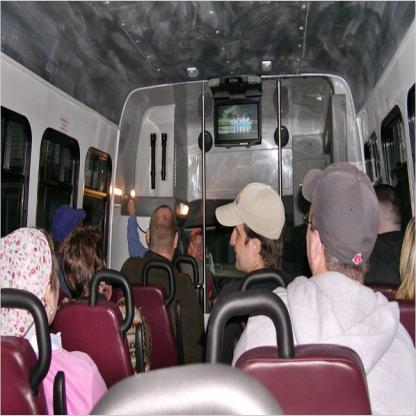
Scene: Indoor